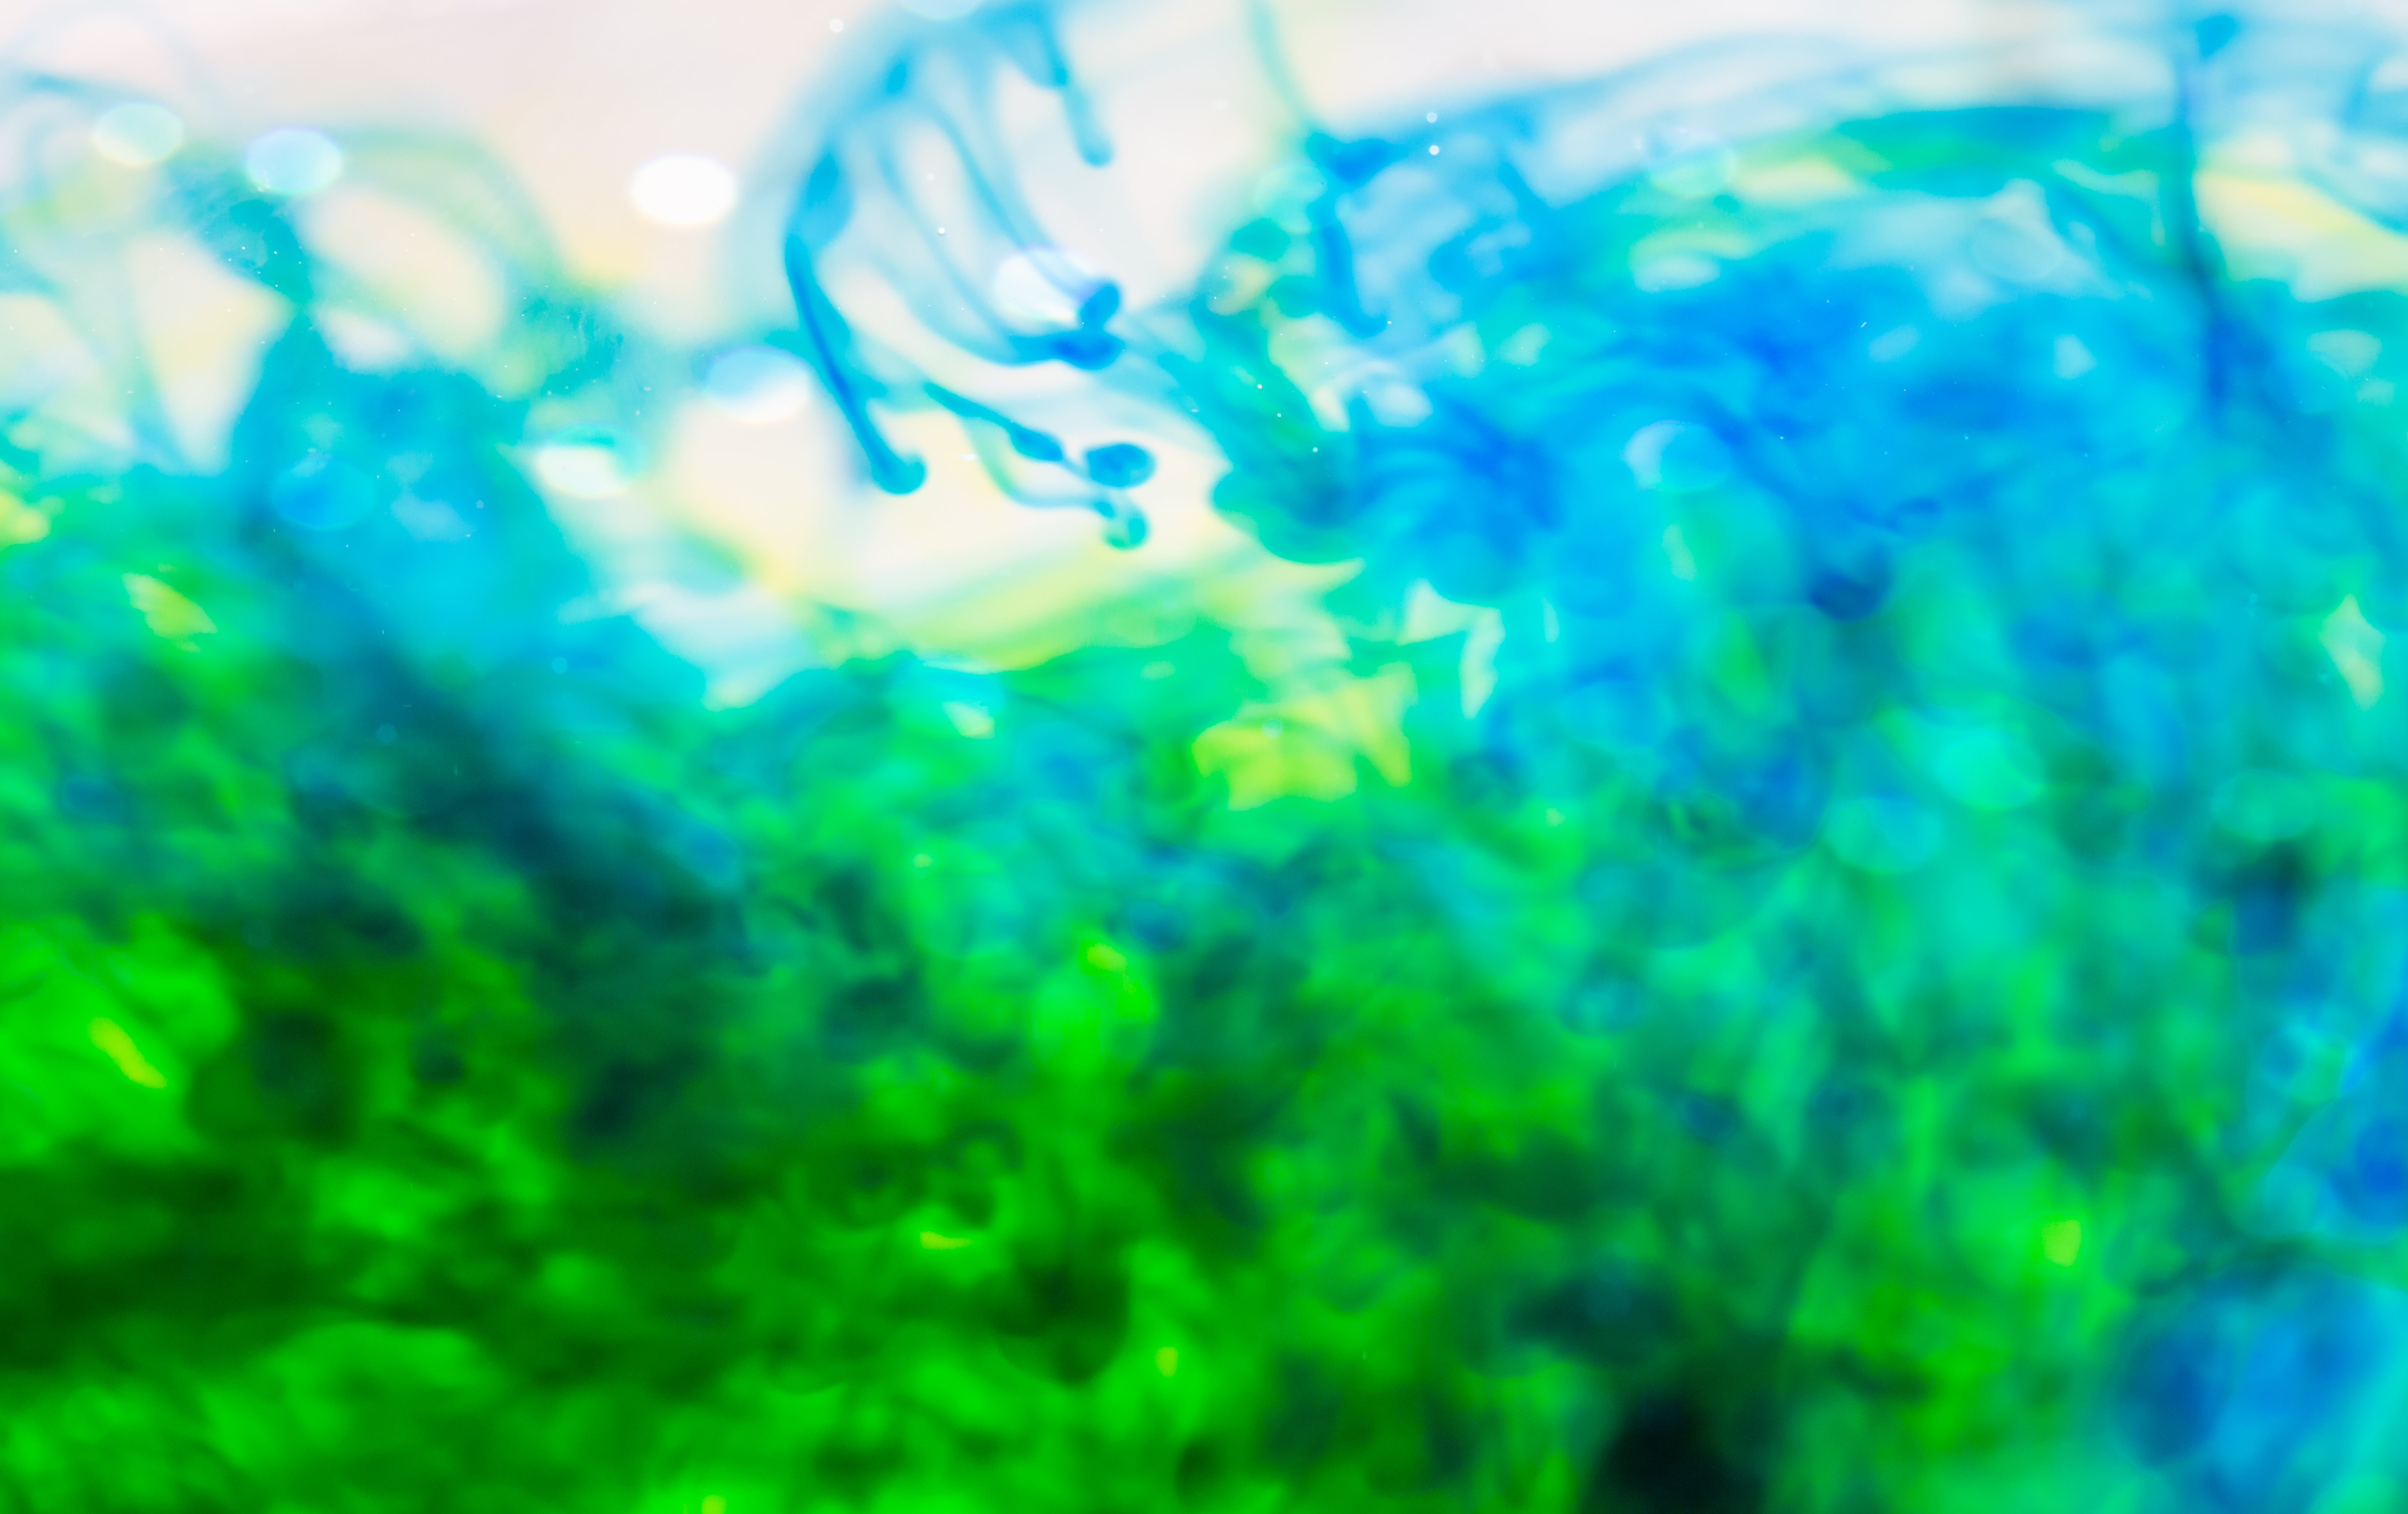
green, nature, blue, water, turquoise, aqua, close up, organism, grass, macro photography, plant, electric blue